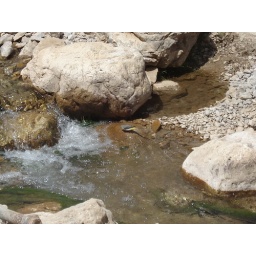
Beautiful tiny bird drinks water in a huge mountain's River. Mazandaran